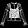
Label: Shirt